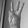
ASL letter: W